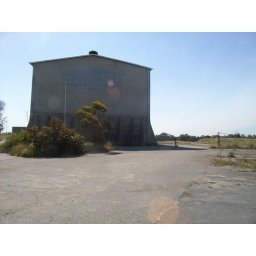
The old Cresco feriliser plant in Bassendean. A massive building currently in the process of being decontaminated and demolished.